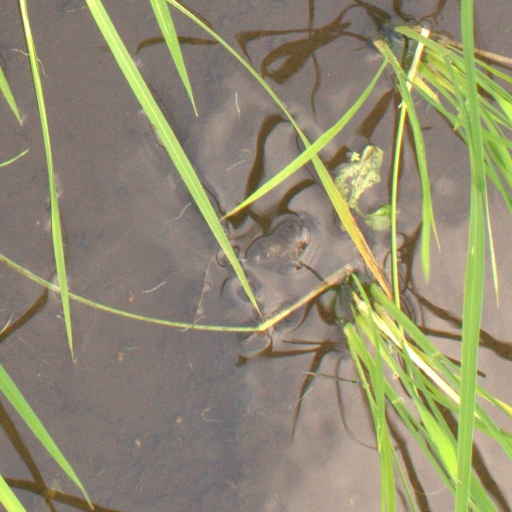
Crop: rice